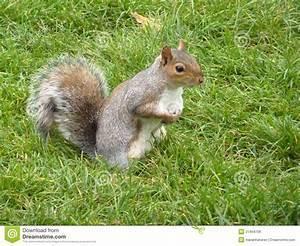
squirrel